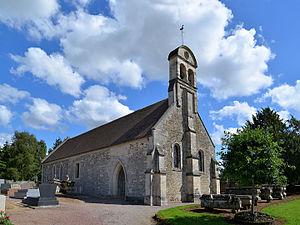
Gavrus (Calvados)
Gavrus est une commune française située dans le département du Calvados en région Normandie, peuplée de 555 habitants.